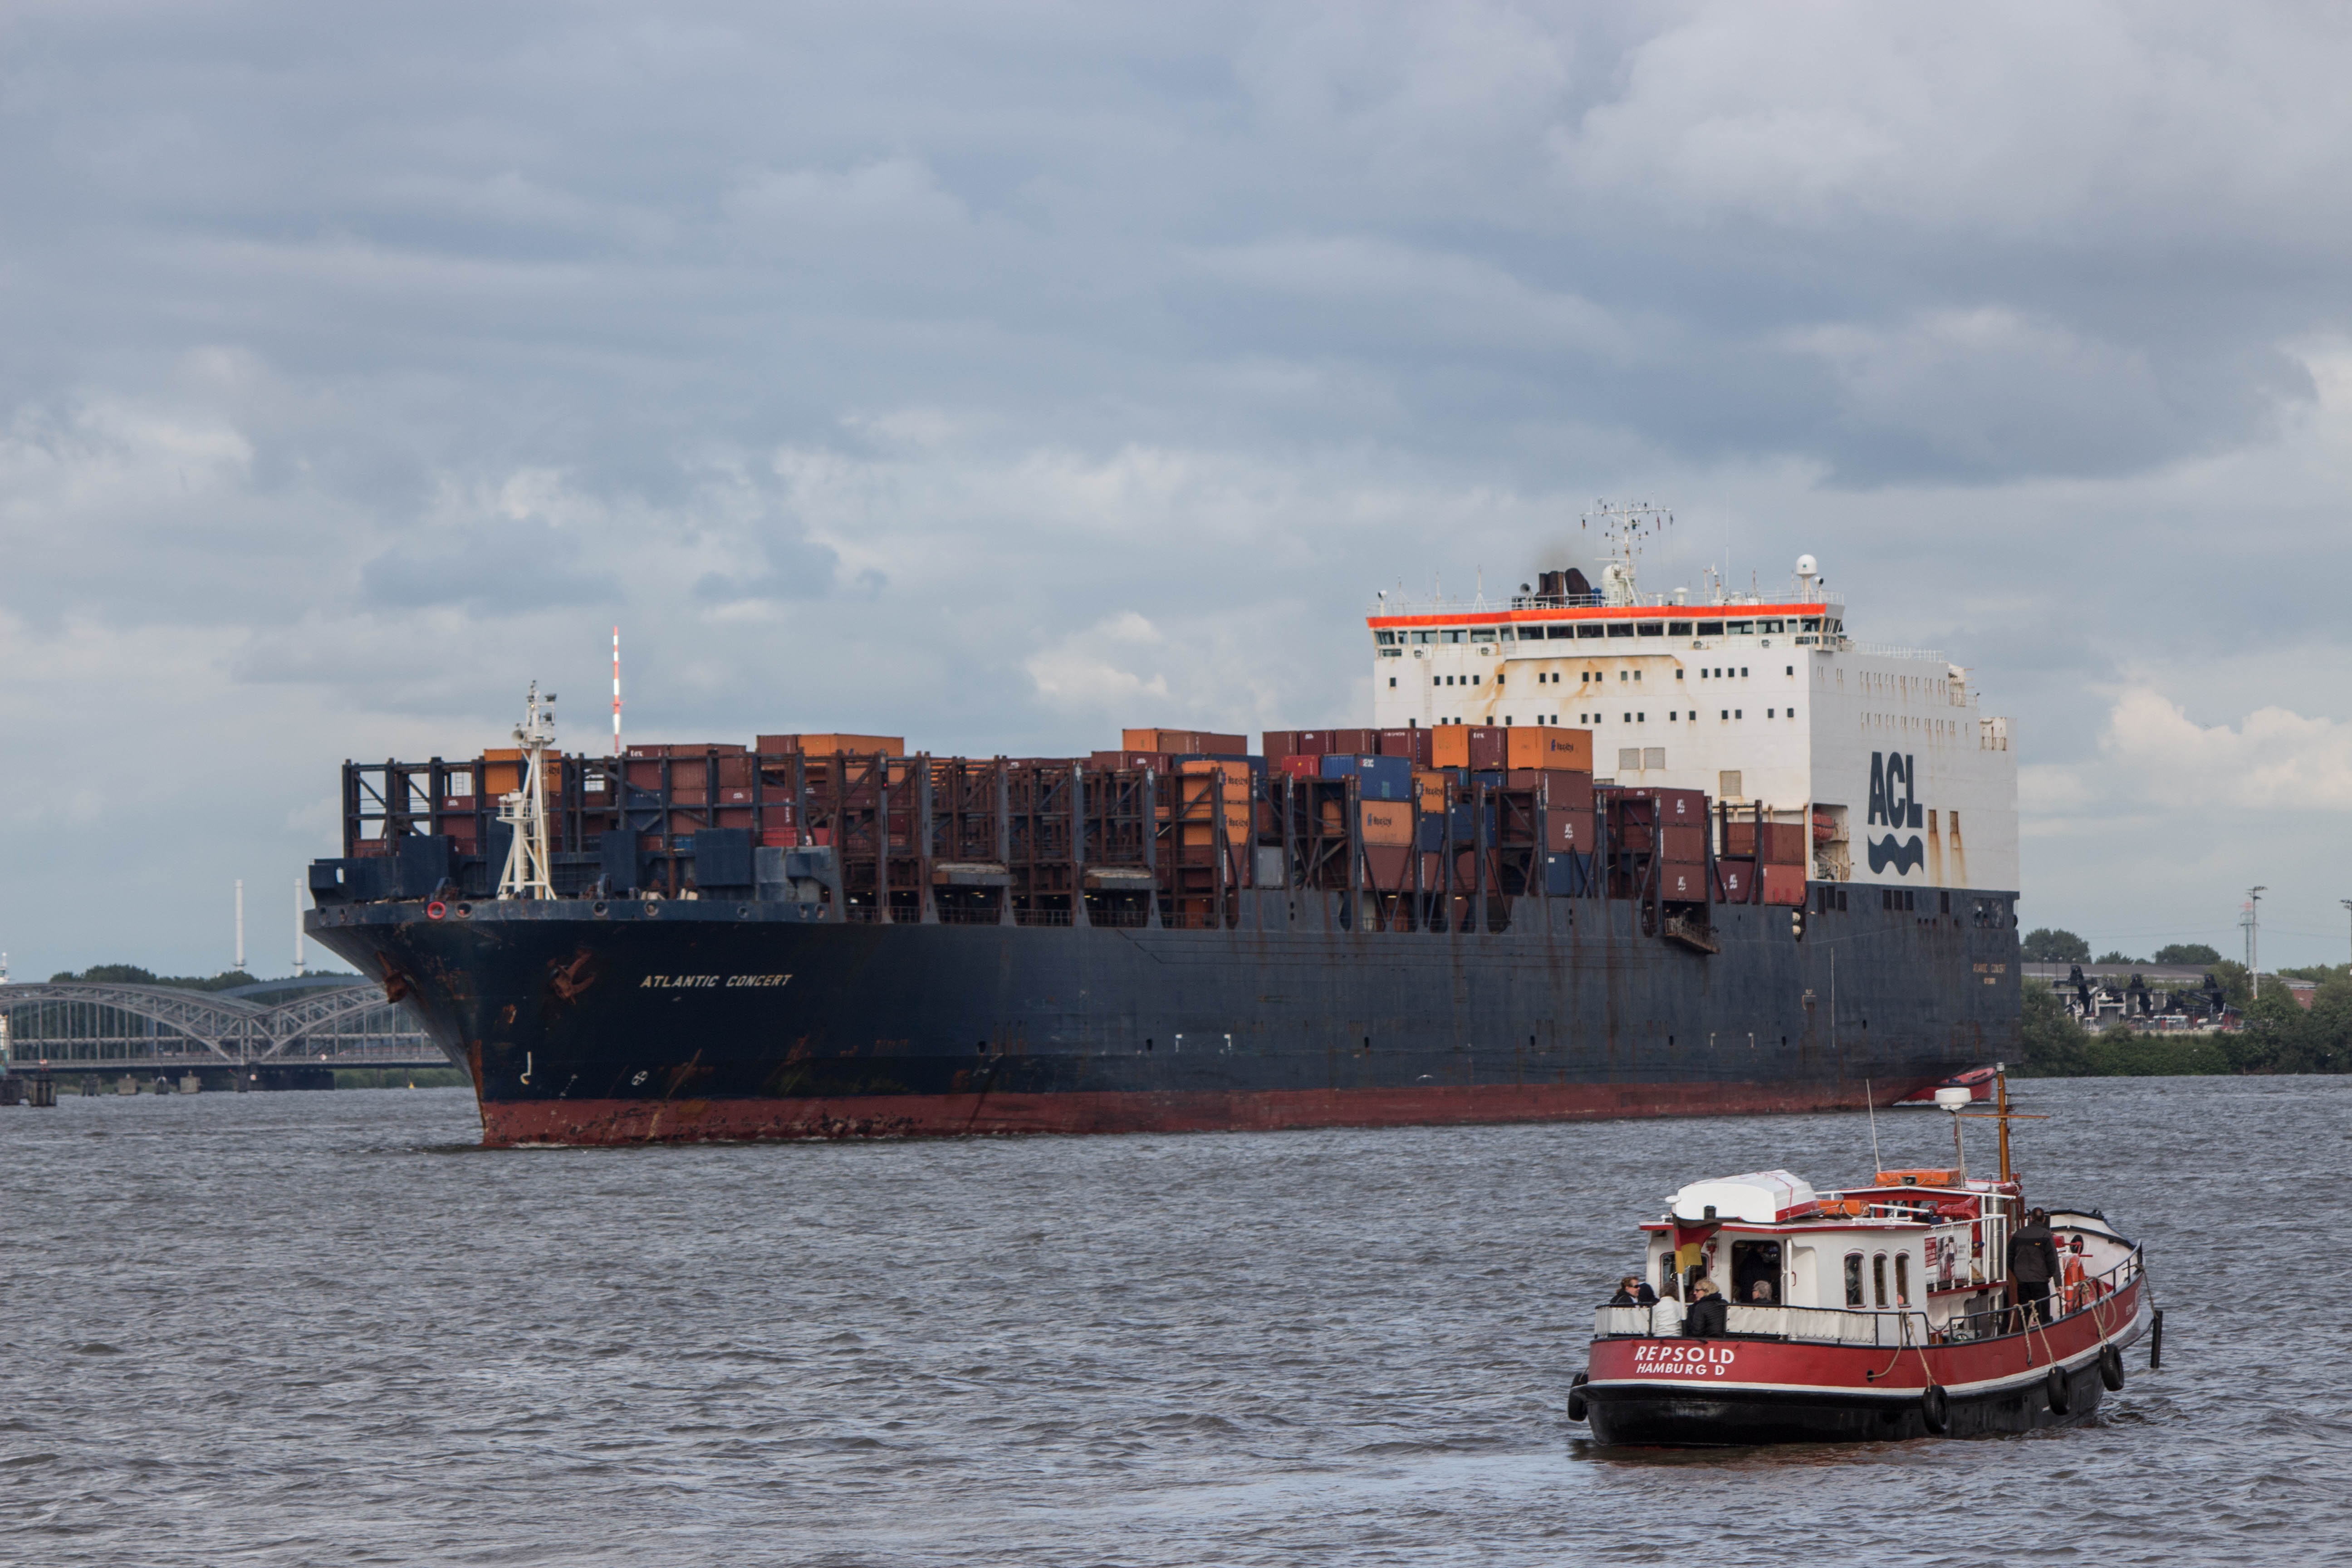
sea, water, ocean, river, ship, transport, vehicle, harbor, port, cargo ship, waterway, ferry, container, cargo, trade, channel, freighter, shipping, tugboat, watercraft, elbe, hamburg, container ship, motor ship, passenger ship, container handling, trade in goods, freight transport, ocean liner, oil tanker, tank ship, bulk carrier, floating production storage and offloading, anchor handling tug supply vessel, platform supply vessel, roll on roll off